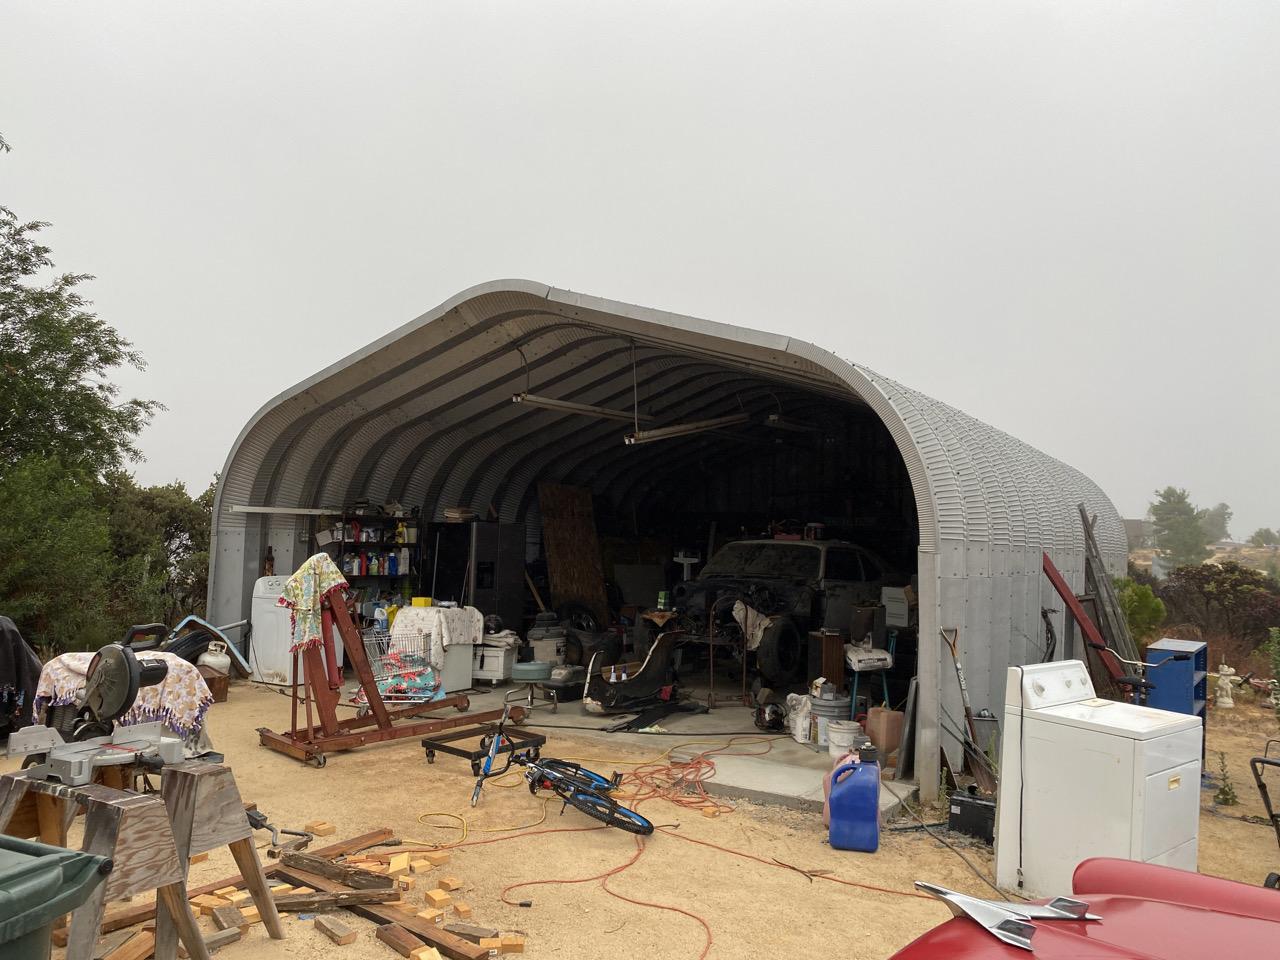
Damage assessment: no_damage